Free State of Bottleneck

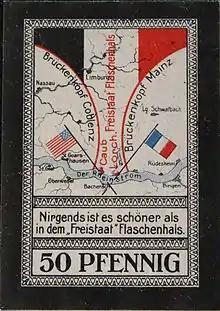
Emergency money with a verse reading like, "Nowhere is a finer deck / than the 'Free State' Bottleneck".

The region contained approximately 17,000 people and its largest town, Lorch, was established as the capital. The Mayor of Lorch, Edmund Pnischeck, was subsequently elected president of the small territory. Pnischeck headed the Bottleneck's administration for all of its existence, which even oversaw the production of its own stamps and currency.